Holy Resurrection Orthodox Church (Berlin, New Hampshire)

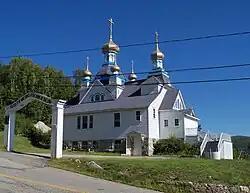
The Holy Resurrection Orthodox Church

The Holy Resurrection Orthodox Church is a historic Eastern Orthodox Church building on Petrograd Street in Berlin, New Hampshire. The church is known locally as "The Russian Church" because it was built in 1915 by immigrants from the Russian Empire who were mostly from the provinces of Grodno, Volyn, and Minsk in modern-day Belarus and Ukraine. The church closed in 1963 but reopened in 1974 for the funeral of a Russian immigrant from modern-day Belarus, named Eugenia (Tarasevich) Tupick. It was added to the National Register of Historic Places in 1979 and is part of the Orthodox Church in America (OCA).